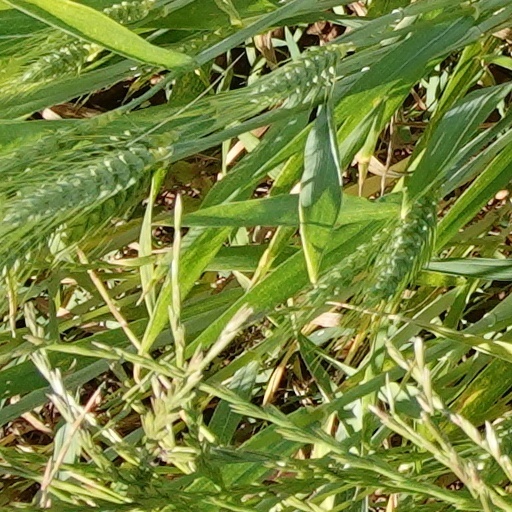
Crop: wheat